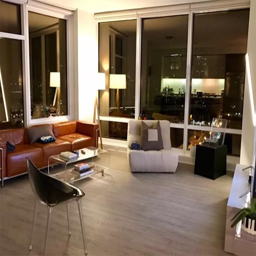
you could join y in his home for the celebrations